Pigs and Battleships

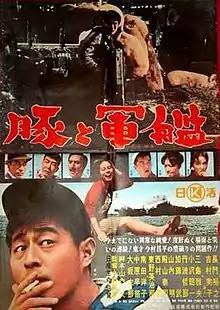
Japanese theatrical poster

is a 1961 Japanese satirical comedy film by director Shōhei Imamura. The film depicts black market trades between the U.S. military and the local underworld at Yokosuka.